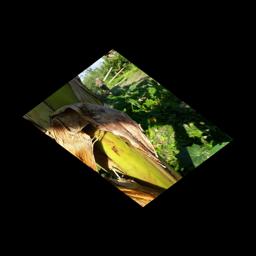
Label: PSEUDOSTEM WEEVIL